Isobaric process

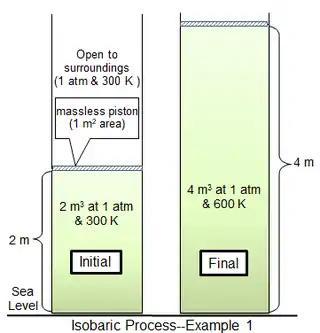

In the first process example, a cylindrical chamber 1 m in area encloses 81.2438 mol of an ideal diatomic gas of molecular mass 29 g mol at 300 K. The surrounding gas is at 1 atm and 300 K, and separated from the cylinder gas by a thin piston. For the limiting case of a massless piston, the cylinder gas is also at 1 atm pressure, with an initial volume of 2 m. Heat is added slowly until the gas temperature is uniformly 600 K, after which the gas volume is 4 m and the piston is 2 m above its initial position. If the piston motion is sufficiently slow, the gas pressure at each instant will have practically the same value ("p" = 1 atm) throughout.